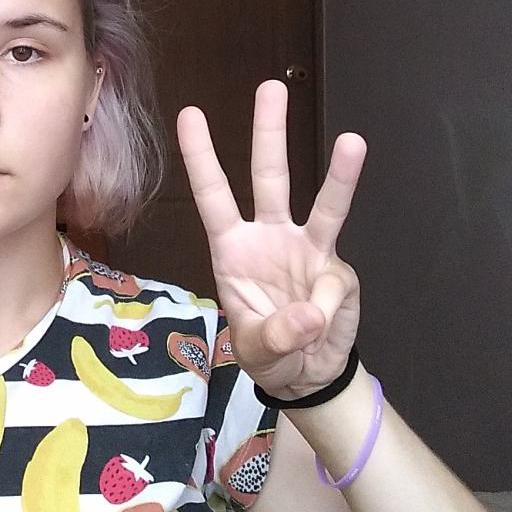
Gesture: three